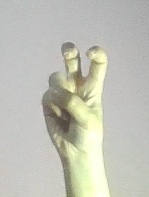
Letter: toot